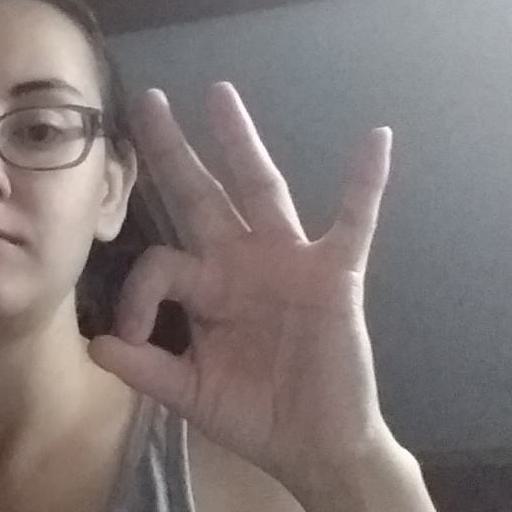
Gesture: ok